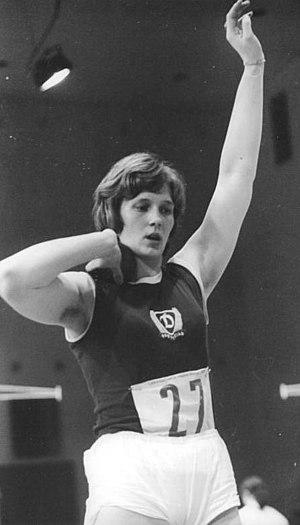
Marianne Adam, née le 19 septembre 1951 à Luckenwalde, est une athlète allemande spécialiste du lancer du poids. Elle concourait dans les années 1970 pour la République démocratique allemande. Elle a été sacrée vice-championne d'Europe en 1974 et championne d'Europe en salle.